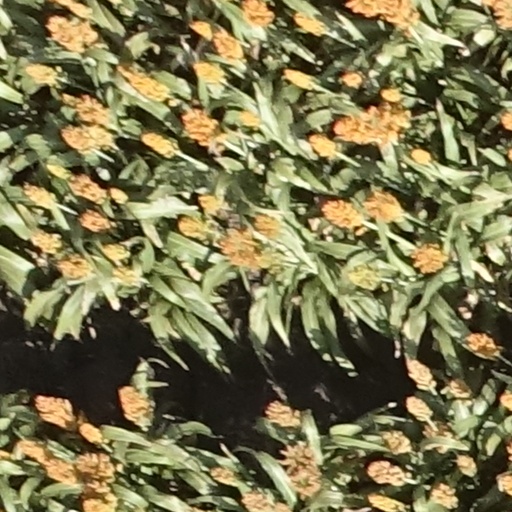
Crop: sorghum